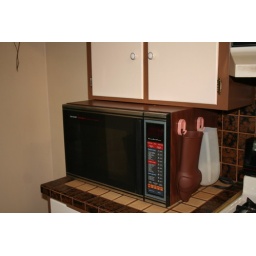
Her days may be numbered. But, but, we cooked pizza in the convection oven after selling the stove to friends.